Sara Tavares

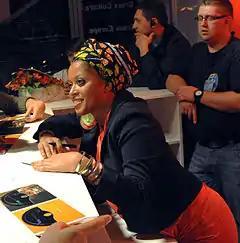
Tavares signing a copy of her latest record in Warsaw, September 2011

Sara Alexandra Lima Tavares (1 February 1978 – 19 November 2023) was a Portuguese singer, composer, guitarist and percussionist. She was born and raised in Lisbon, Portugal. Second-generation Portuguese of Cape Verdean descent, she composed African-, Portuguese- and North American-influenced world music.